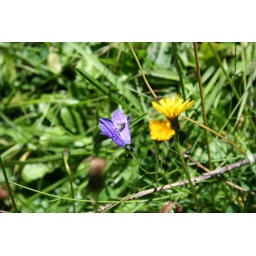
The forest floor was covered in these purple and yellow flowers